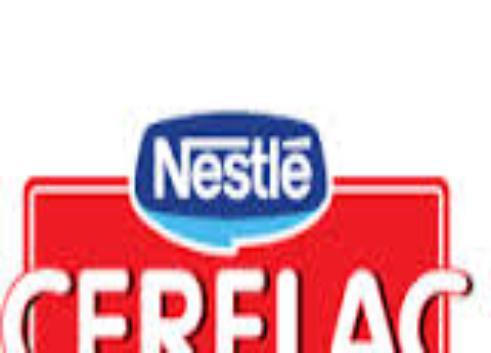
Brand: Cerelac
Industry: Food